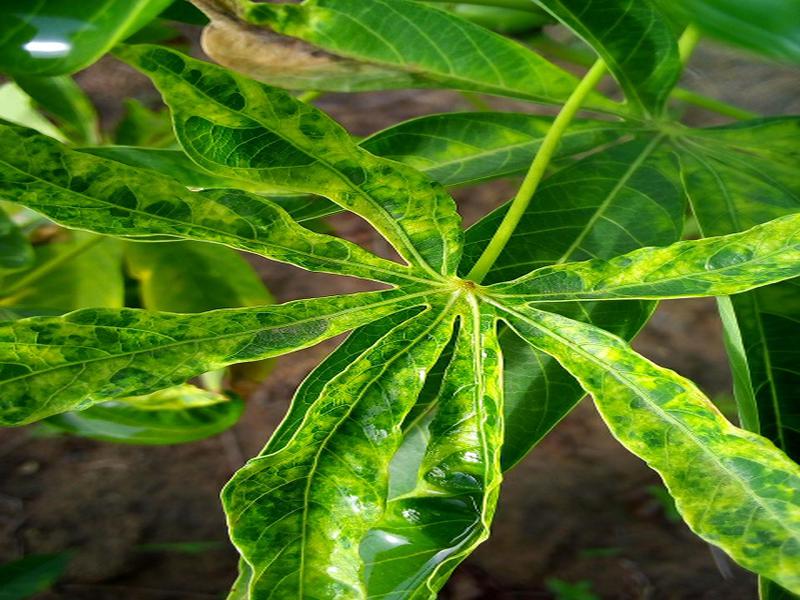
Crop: cassava
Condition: mosaic_disease